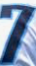
Number: 7